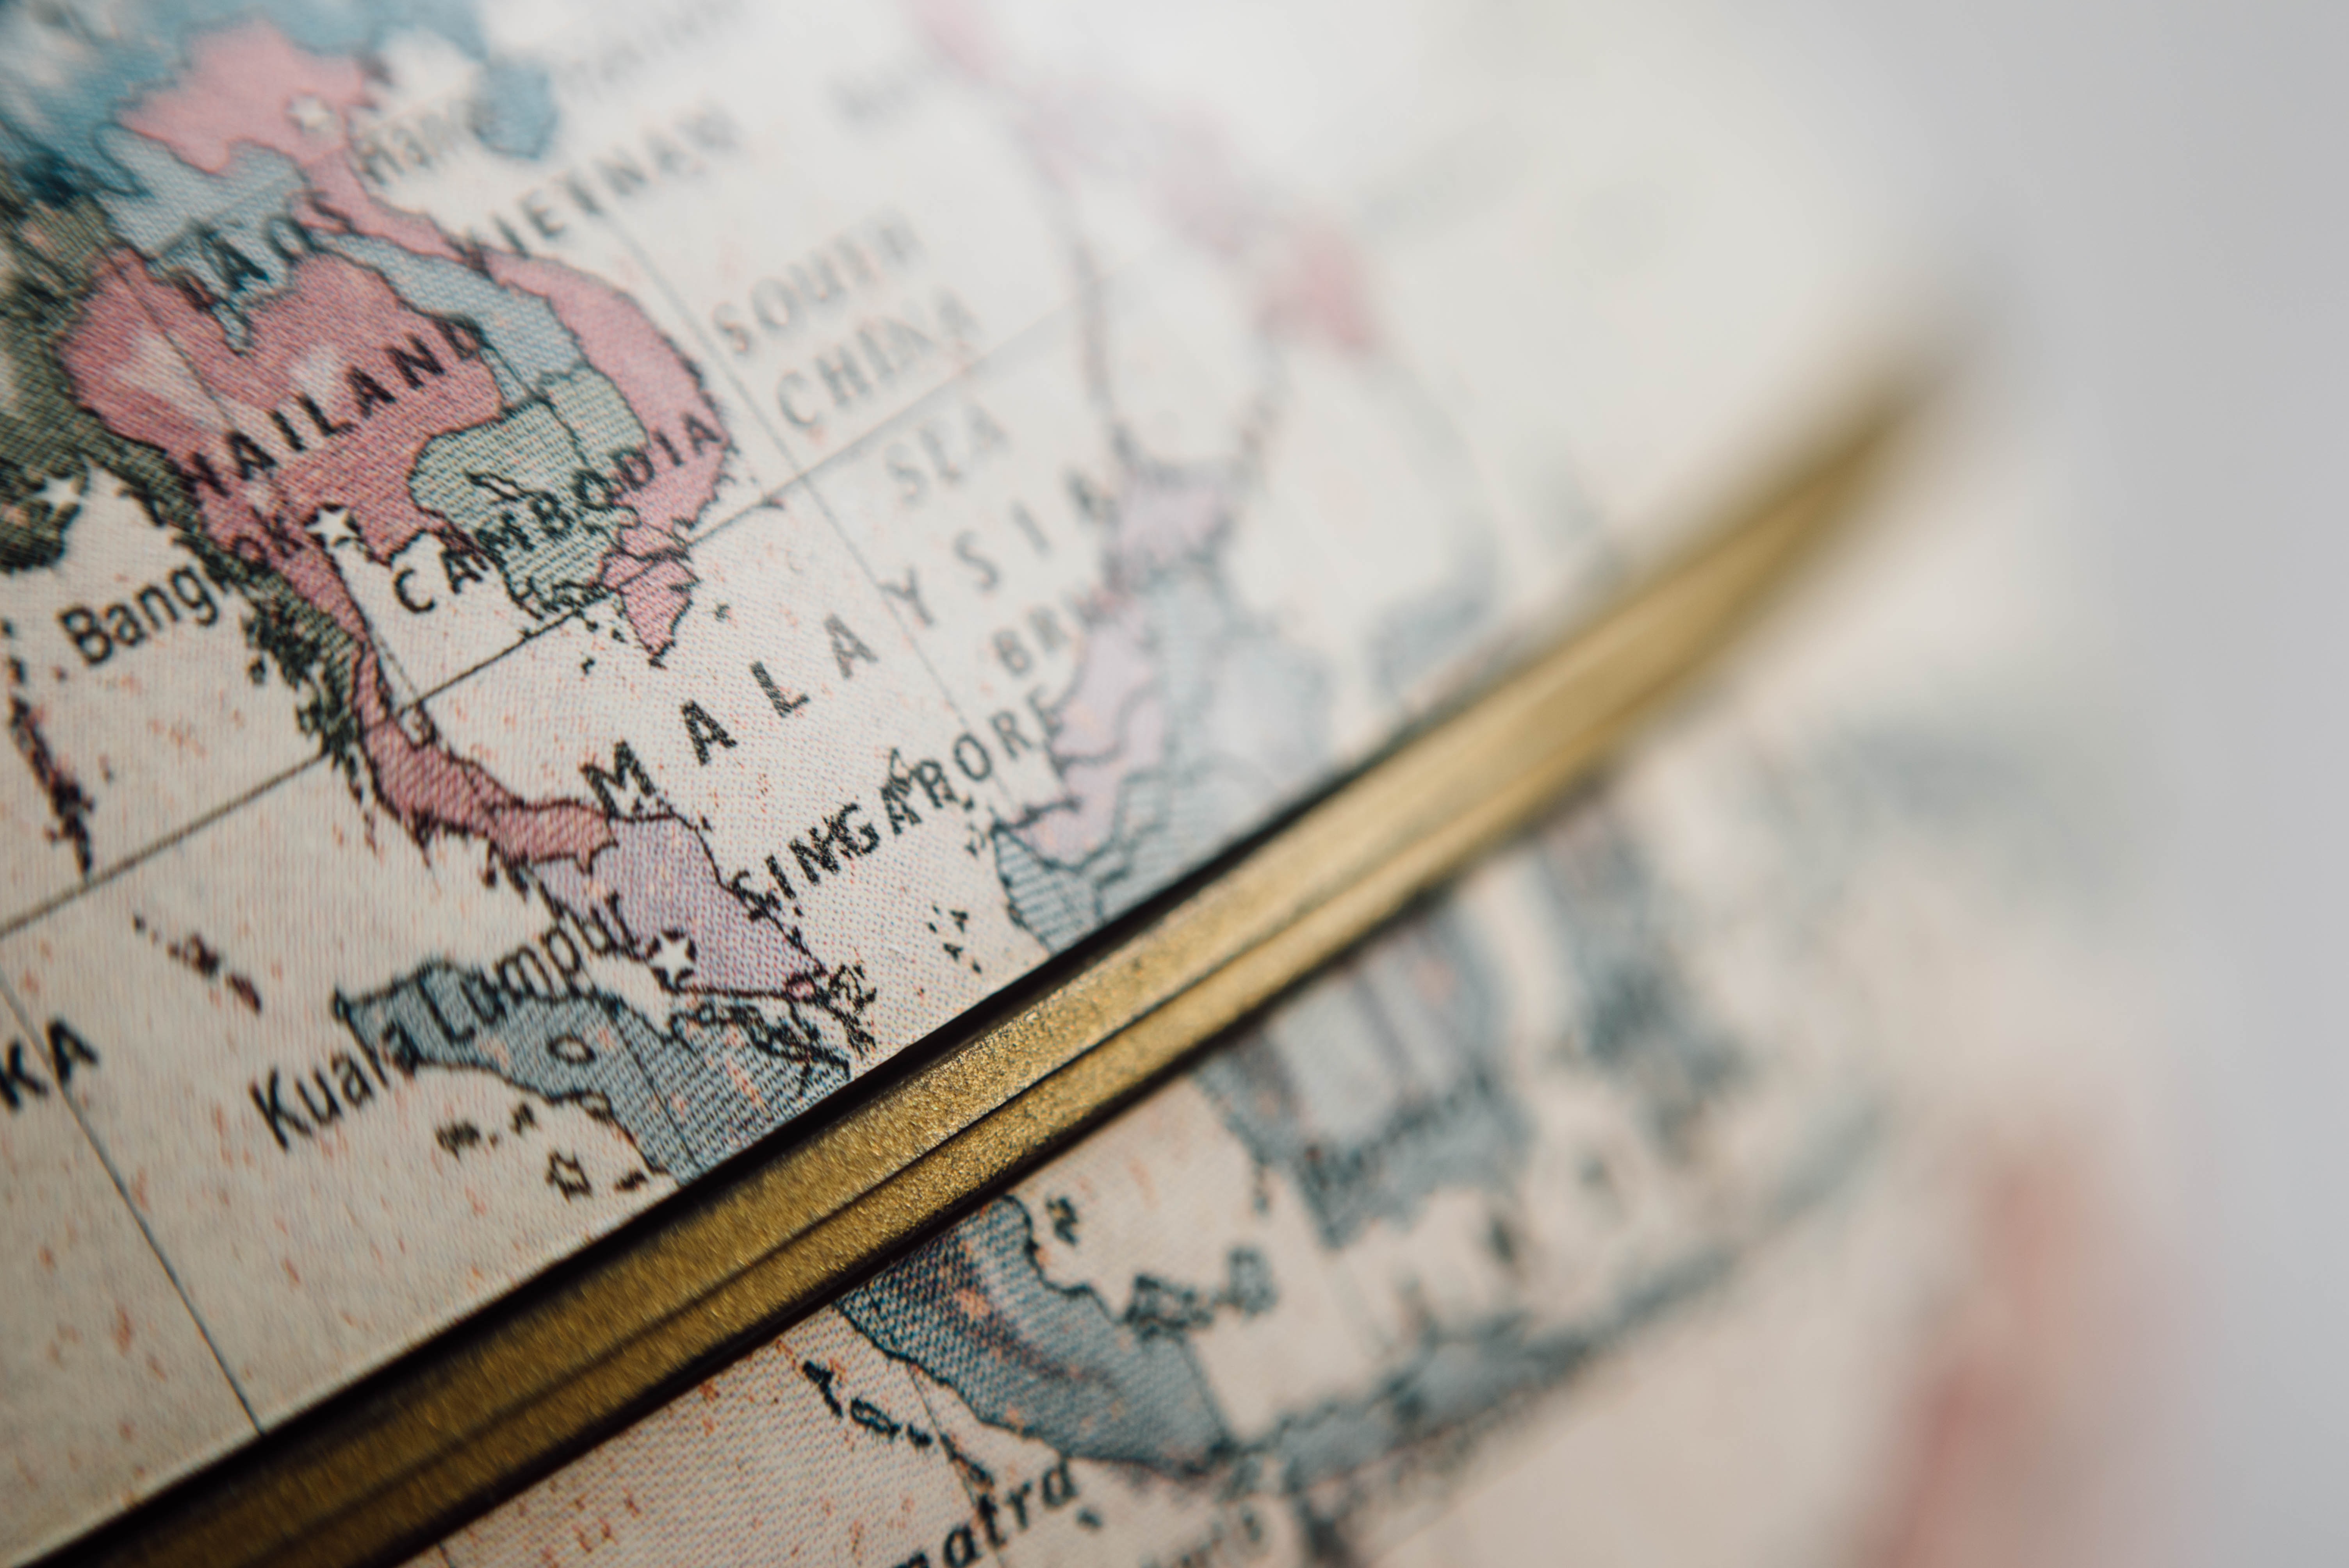
writing, hand, travel, money, globe, atlas, close up, cash, earth map, sketch, drawing, handwriting, calligraphy, document, malaysia, shape